Cantonese culture

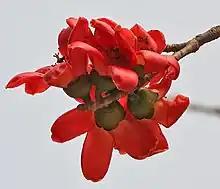
Red cotton flower

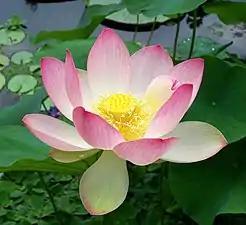
Macau lotus

Cantonese people also have a distinct set of traditional celebrations. Many of these celebrations are shared by other Han Chinese groups and even other East Asians. The Ghost Festival, for instance, is observed by Japanese and many Southeast Asians as well. However, Cantonese often have their own unique customs. For instance, New Year flower fairs are seen only among Cantonese and certain overseas Chinese communities of Cantonese ancestry. The Lingnan region also has certain celebrations unique to the area.